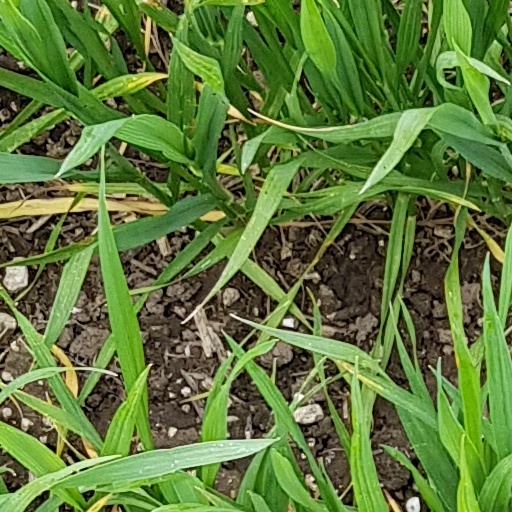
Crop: wheat